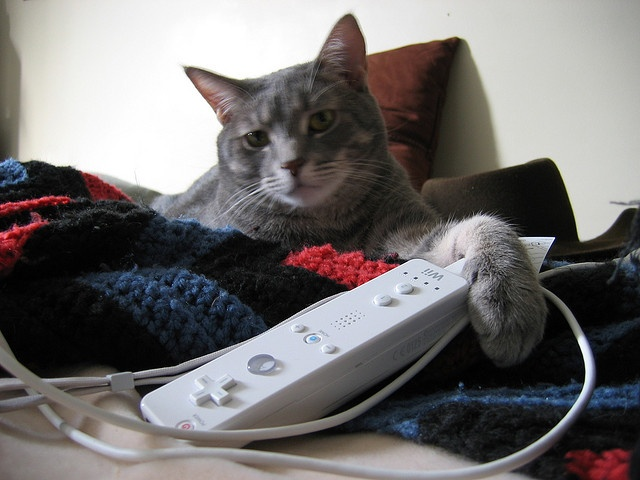
A gray tiger cat holding a Nintendo Wii controller while laying down.
A cat touches the Wii controller with its paw.
A gray cat lies on a bed with a Wiimote.
A cat rests its paw by the base of the Wii paddle.
a cat lies on top of a blanket and Wii controller